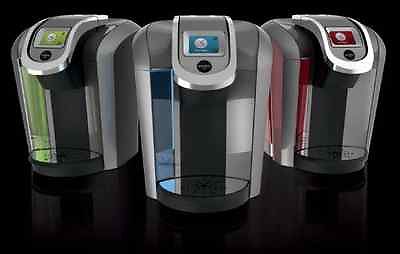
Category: coffee maker